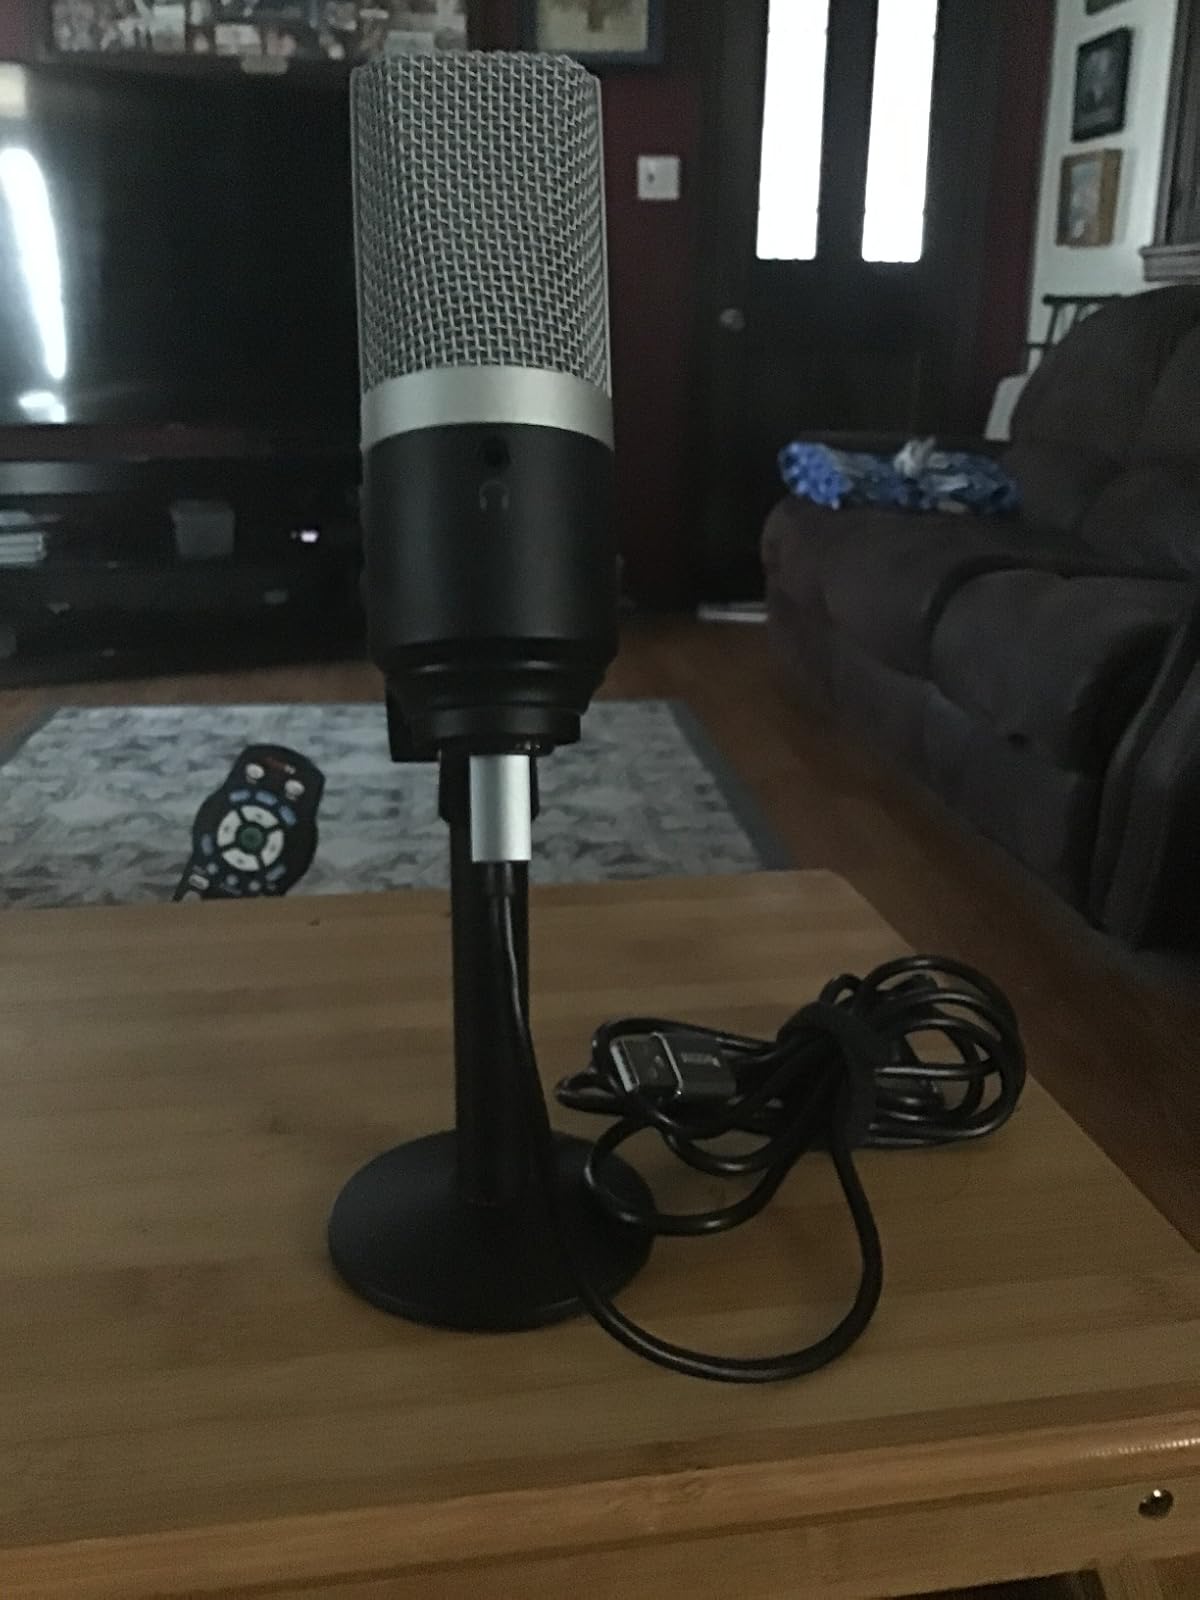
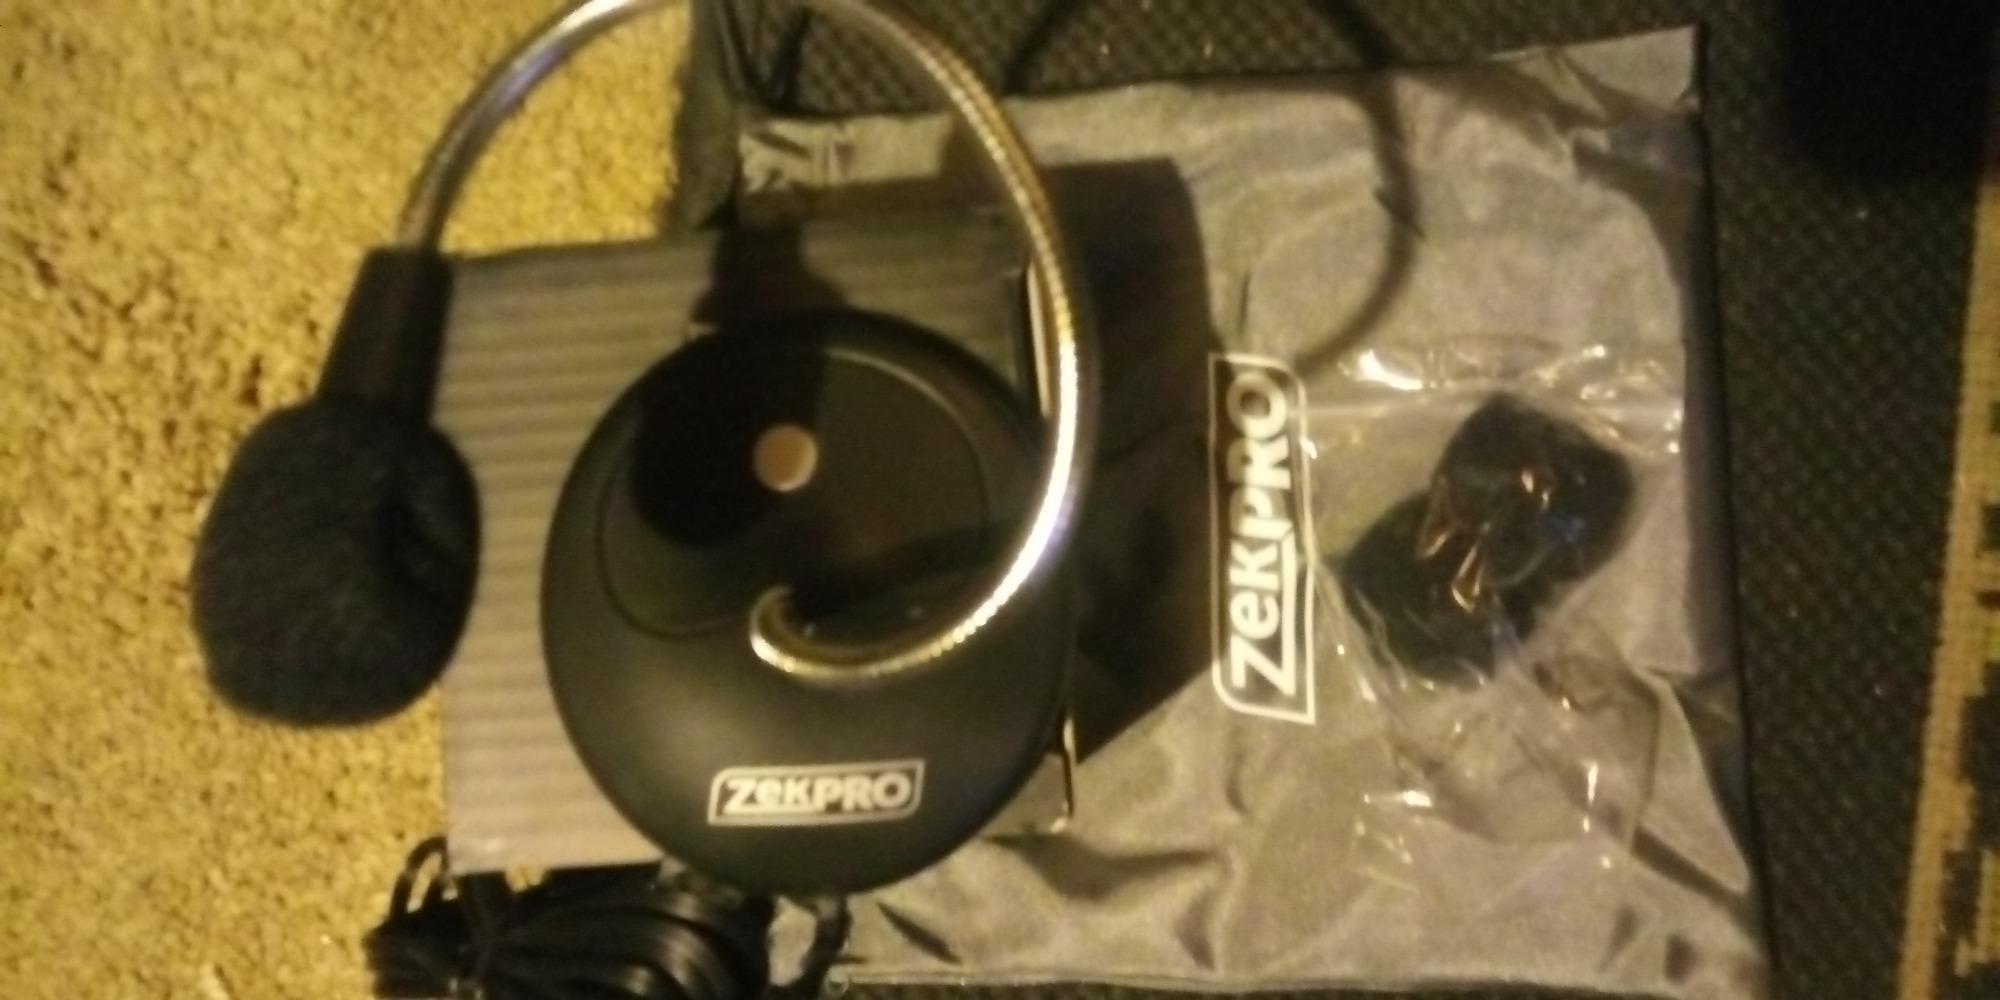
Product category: microphone
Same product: no